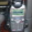
Label: telephone